Answer in natural language. Which object is closer to brown rectangular extendable dining table (highlighted by a red box), black colour chair (highlighted by a blue box) or black colour chair (highlighted by a green box)? Choose between the following options: black colour chair (highlighted by a blue box) or black colour chair (highlighted by a green box)
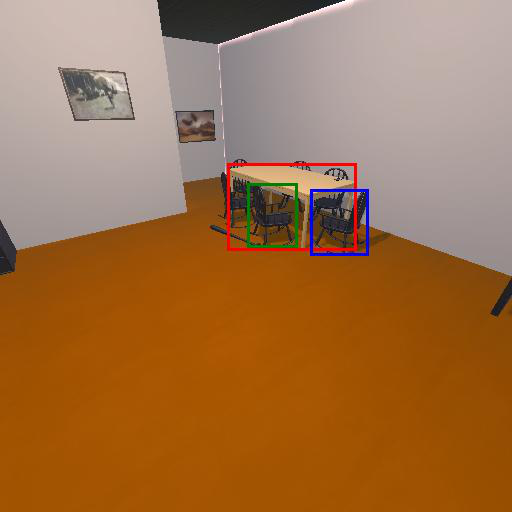
<answer>black colour chair (highlighted by a green box)</answer>